Edmund Kean

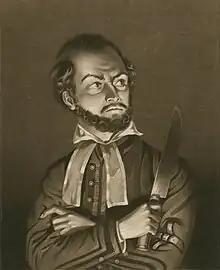
A print of Edmund Kean as Shylock in Shakespeare's "The Merchant of Venice".

For several years his prospects were very gloomy, but in 1814 the committee of Drury Lane Theatre, which was on the verge of bankruptcy, resolved to give him a chance among the "experiments" they were making to win a return of their popularity. When the expectation of his first appearance in London was close upon him, he was so feverish that he exclaimed, "If I succeed I shall go mad." As he was unable to afford medical treatment for some time, his elder son died the day after he signed the three-year Drury Lane contract.